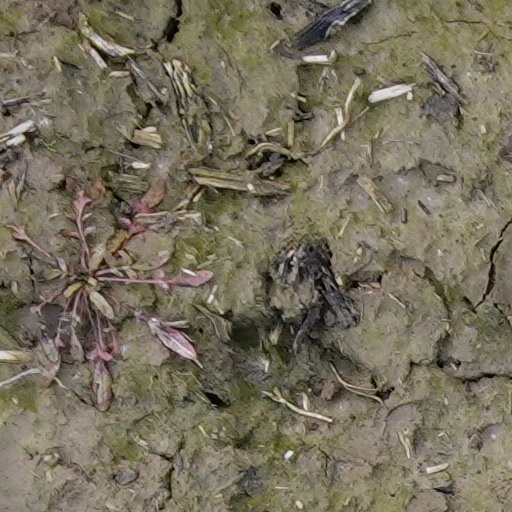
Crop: wheat